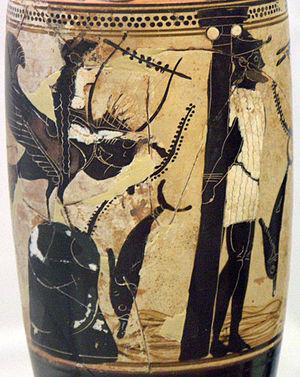
Lécythe à fond blanc. Ulysse et les sirènes. Provenance
Ulysse ou Odysseus est l'un des héros les plus célèbres de la mythologie grecque. Roi d'Ithaque, fils de Laërte et d'Anticlée, il est marié à Pénélope dont il a un fils, Télémaque. Il est renommé pour sa mètis, cette « intelligence rusée » qui rend son conseil très apprécié dans la guerre de Troie à laquelle il participe. C'est encore par la mètis qu'il se distingue dans le long périple qu'il connaît au retour de Troie, chanté par Homère dans son Odyssée.